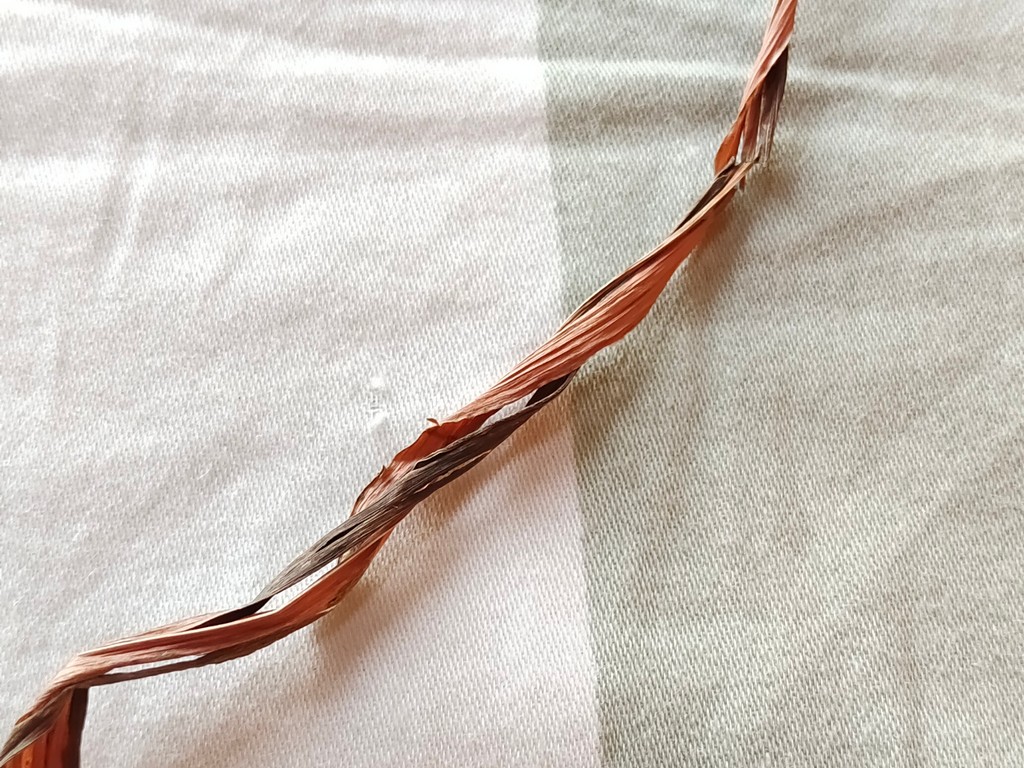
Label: Dried